Sniper Fury

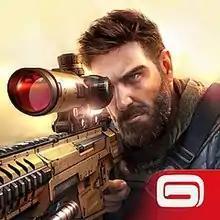

Sniper Fury is an online single player video game developed and published by Gameloft.